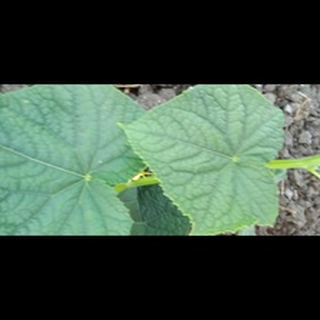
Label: healthy_cucumber